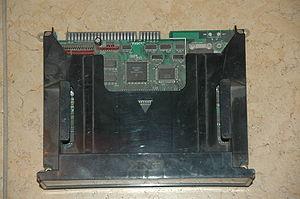
Le Neo-Geo MVS est un système de jeux vidéo pour borne d'arcade compatible JAMMA destiné aux salles d'arcade et créé par la société japonaise SNK en 1990. Parallèlement, SNK commercialise une console de jeux vidéo de salon, la Neo-Geo AES, partageant la même base matérielle. SNK arrête la production de tous ses autres systèmes et se consacre au Neo-Geo. Ce matériel fonctionne suivant le couple carte mère et cartouche de jeu vidéo, possédant la capacité de connecter plusieurs jeux en même temps, lui conférant ainsi une modularité inégalée dans le domaine de l'arcade. La qualité des jeux et les choix techniques gagnants vont faire du Neo-Geo un succès, un des systèmes d'arcade les plus célèbres et les plus vendus au monde. Un bon nombre des jeux d'arcade les plus marquants sortent sur le Neo-Geo MVS, comme les jeux des séries Art of Fighting, The King of Fighters, Metal Slug, Fatal Fury ou encore Samurai Shodown. Ce système d'arcade connaît plusieurs révisions et avancées techniques, il sera aussi bien converti que copié ou imité par la concurrence dans le but d'égaler sa réussite. Le Neo-Geo arrêtera sa grande épopée au début des années 2000 quand l'aventure SNK sombrera.